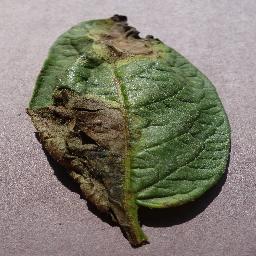
Label: Potato___Late_blight